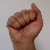
The image shows a hand gesture representing the letter 'A' in Indian Sign Language.